La caza. Tramuntana

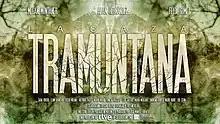

La caza. Tramuntana is a Spanish limited crime television series starring Megan Montaner, Alain Hernández and Félix Gómez set in the island of Mallorca. It serves as sequel/second season to "La caza. Monteperdido". It was followed up by "La caza. Guadiana".